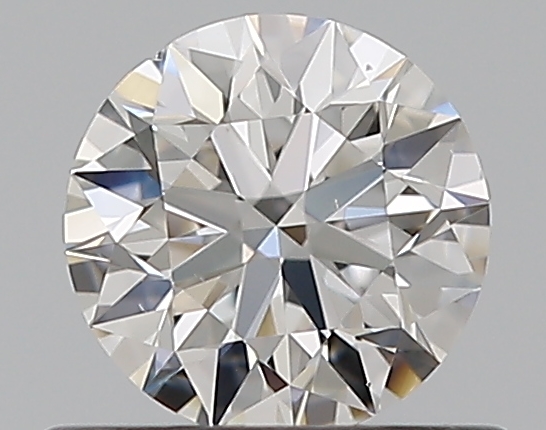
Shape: round
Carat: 0.5
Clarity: VS2
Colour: F
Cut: EX
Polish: EX
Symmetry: EX
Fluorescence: N
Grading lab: GIA
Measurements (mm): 5.08 x 5.11 x 3.15